LGV Rhin-Rhône

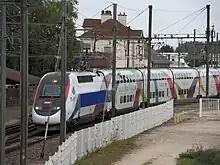
Inaugural train with President Nicolas Sarkozy on board on the first stretch of the LGV Rhin-Rhône, 8 September 2011, near Genlis

The first phase of the eastern branch runs of the planned length, connecting Villers-les-Pots (east of Dijon) to Petit-Croix (southeast of Belfort), was officially opened by President Nicolas Sarkozy on 8 September 2011, with passenger services starting on 11 December 2011.